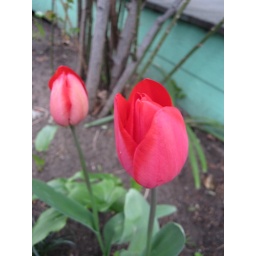
Finally, the plants in the garden are starting to flower and look pretty!